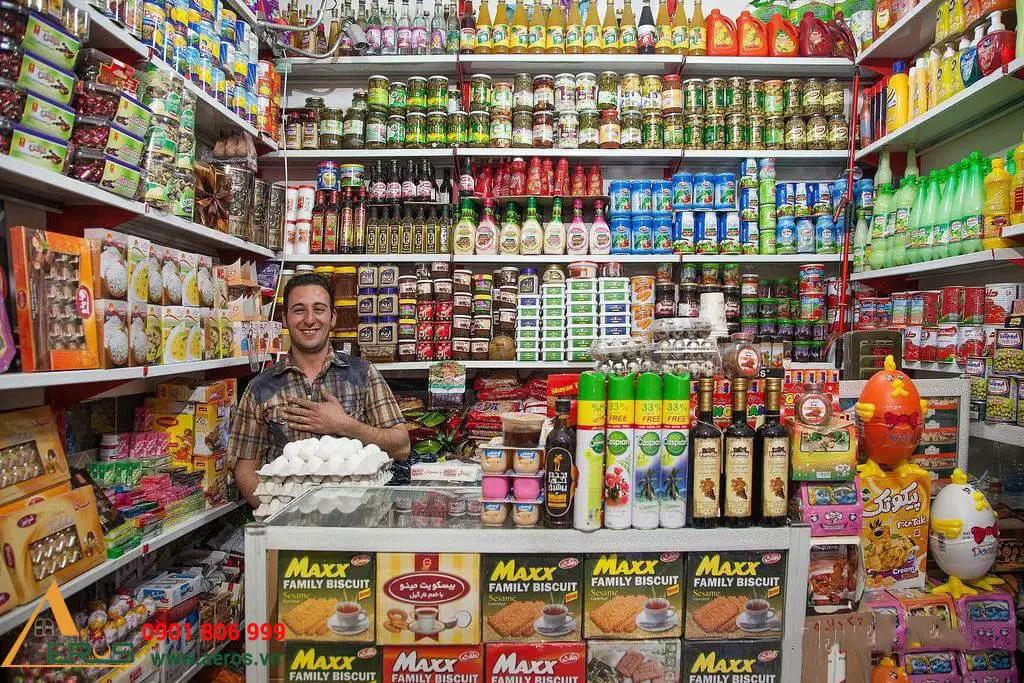
có một người đàn ông đang cười ở trong cửa hàng